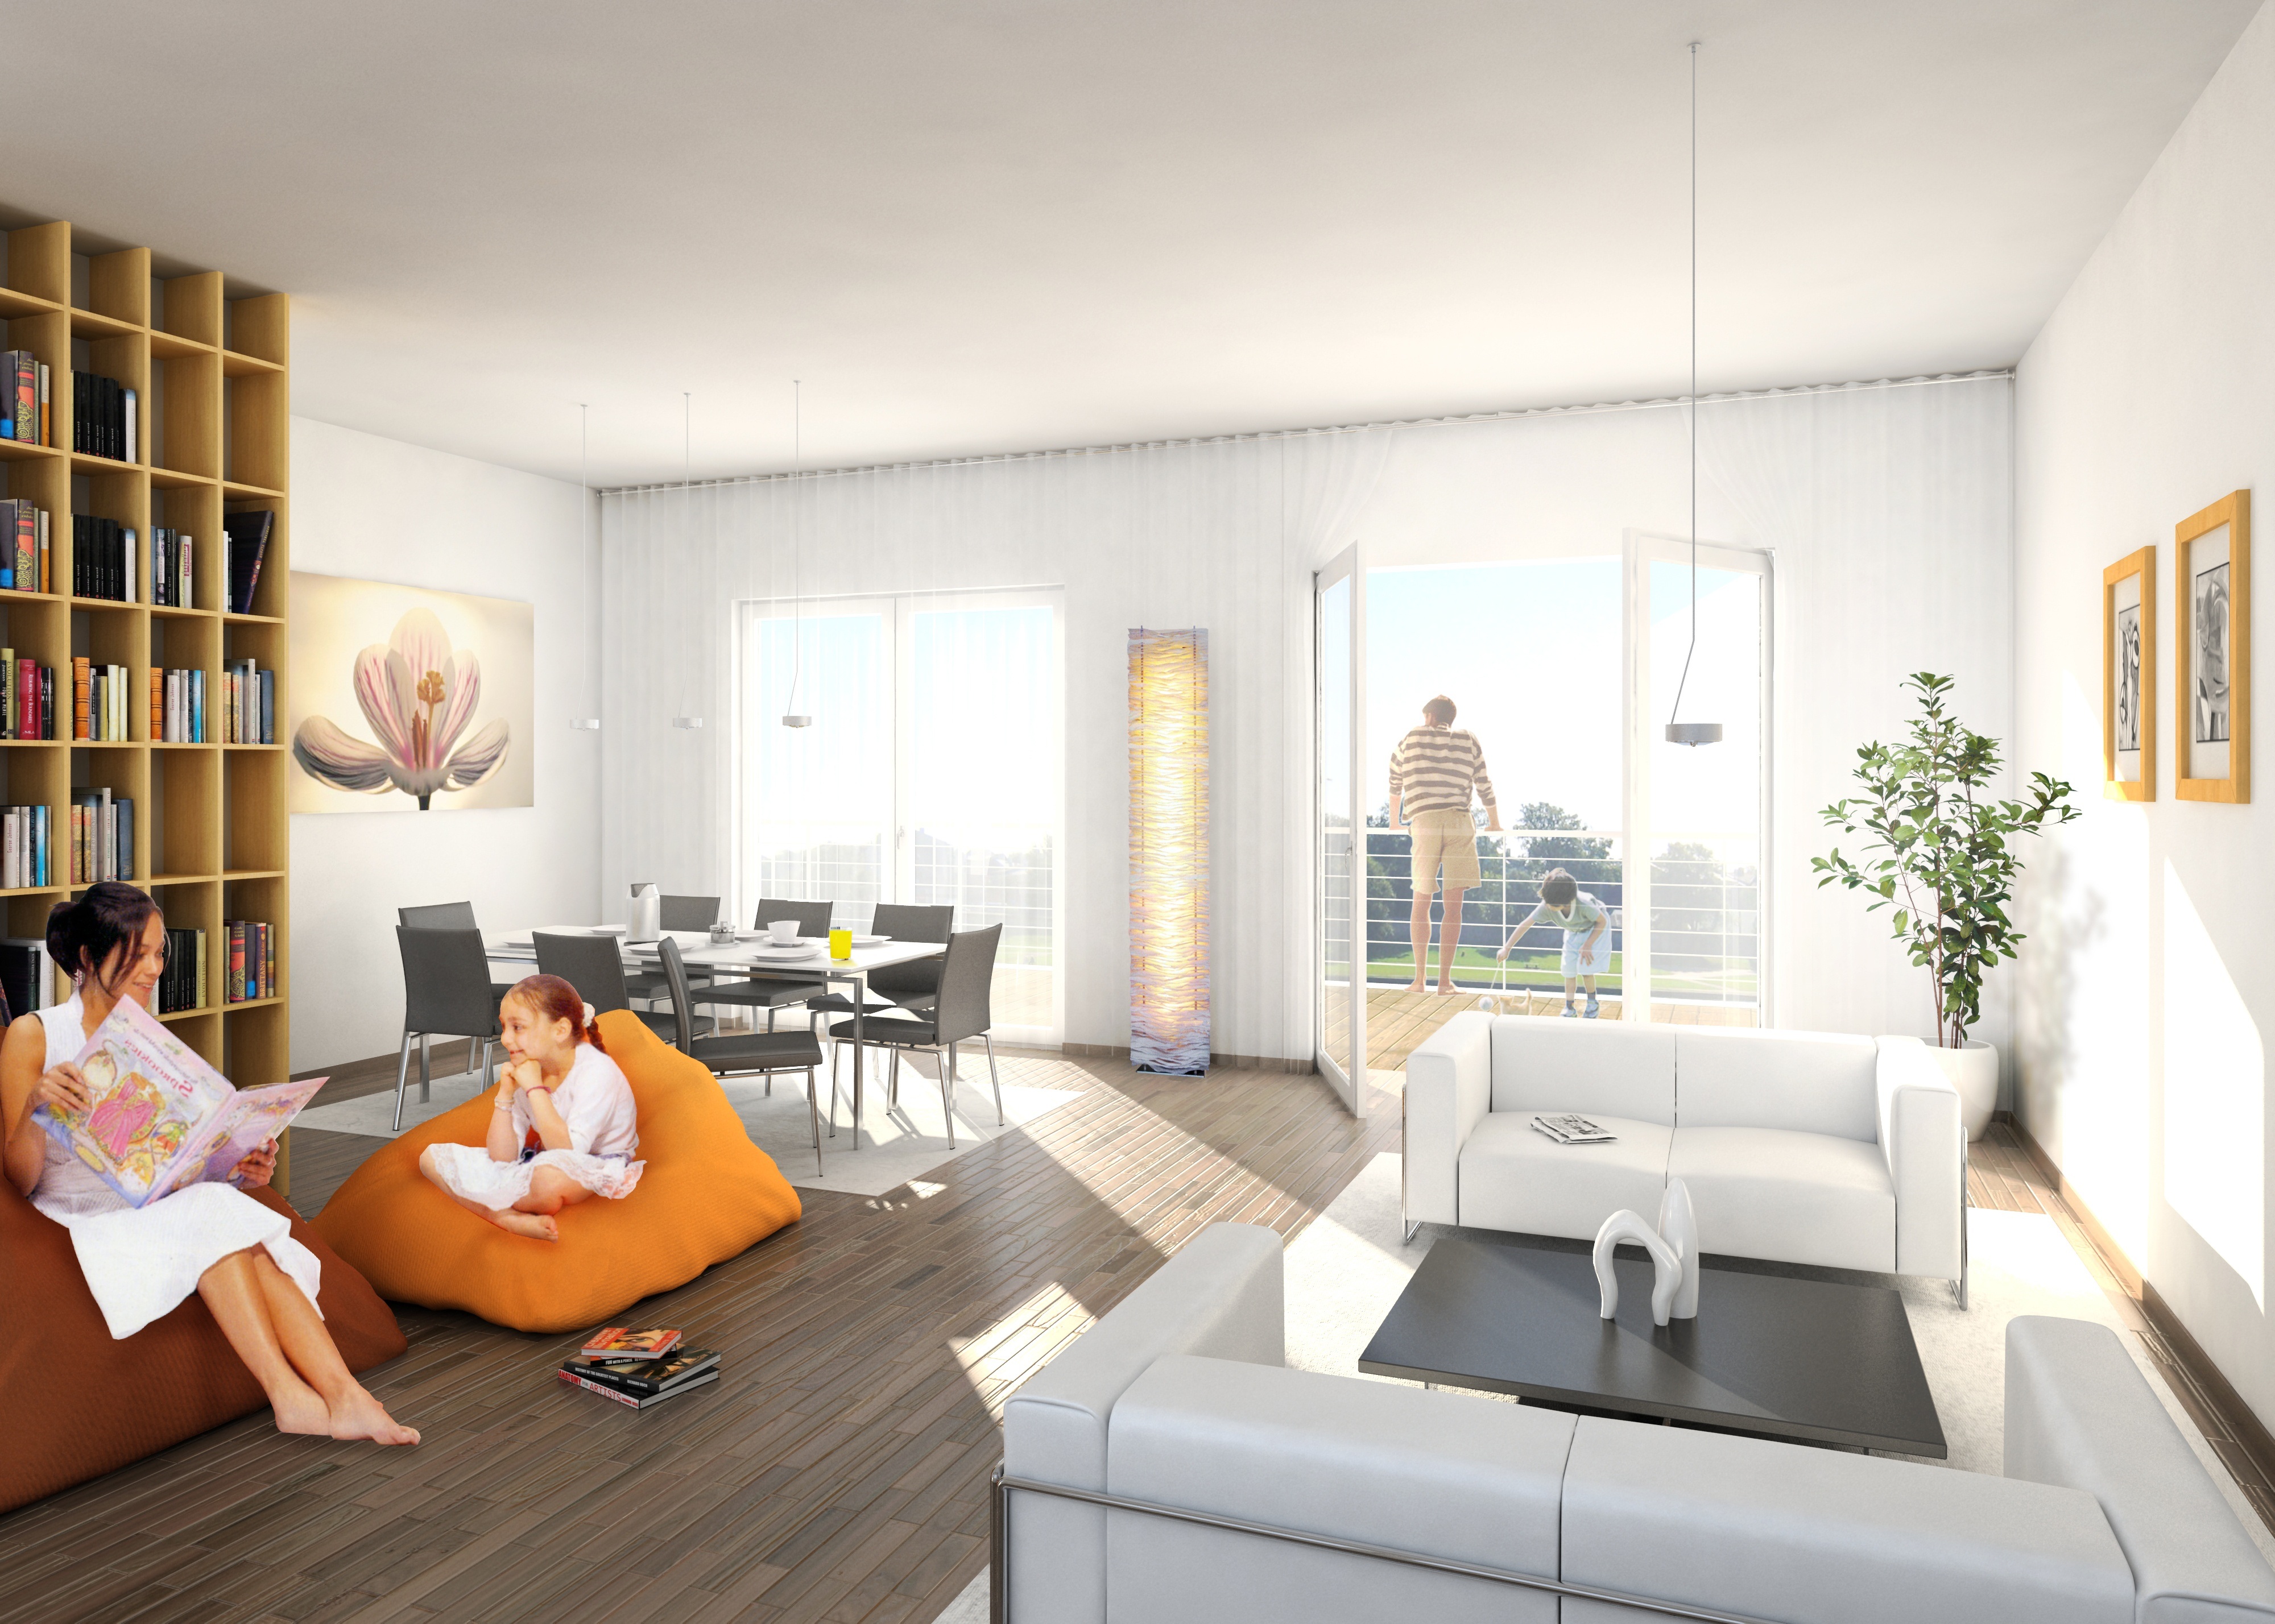
landscape, architecture, villa, floor, interior, building, home, loft, property, living room, furniture, room, apartment, interior design, design, estate, condominium, real estate, visualization, cgi, rendering, visualization 3d, architectural visualization